She-Devil (1989 film)

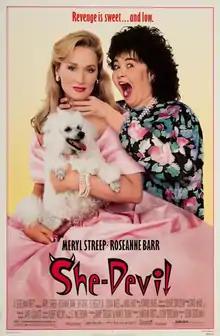
Theatrical release poster

She-Devil is a 1989 American black comedy film directed by Susan Seidelman, written by Barry Strugatz and Mark R. Burns, and starring Meryl Streep, Roseanne Barr (in her film debut), and Ed Begley Jr. A loose adaptation of the 1983 novel "The Life and Loves of a She-Devil" by British writer Fay Weldon, "She-Devil" tells the story of Ruth Patchett, a dumpy, overweight housewife, who exacts devilish revenge after her philandering husband leaves her and their children for glamorous, best-selling romance novelist Mary Fisher.